Polly Russell

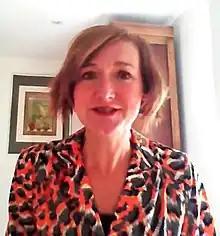
Russell speaks to the British Library in 2021

Polly Elisabeth Russell is a food historian and curator at the British Library with responsibility for research on social science and food. She writes a food history column for the weekend magazine of the "Financial Times" and from 2015 has been the co-presenter of the BBC television series "Back in Time for...".